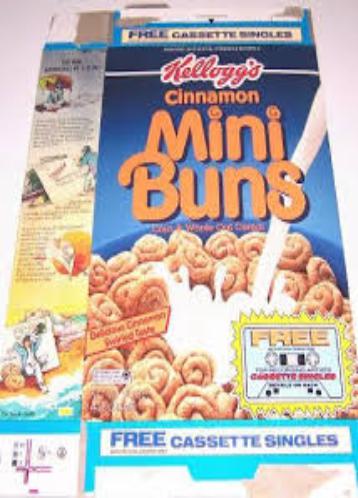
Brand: Cinnamon Mini-Buns
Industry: Food